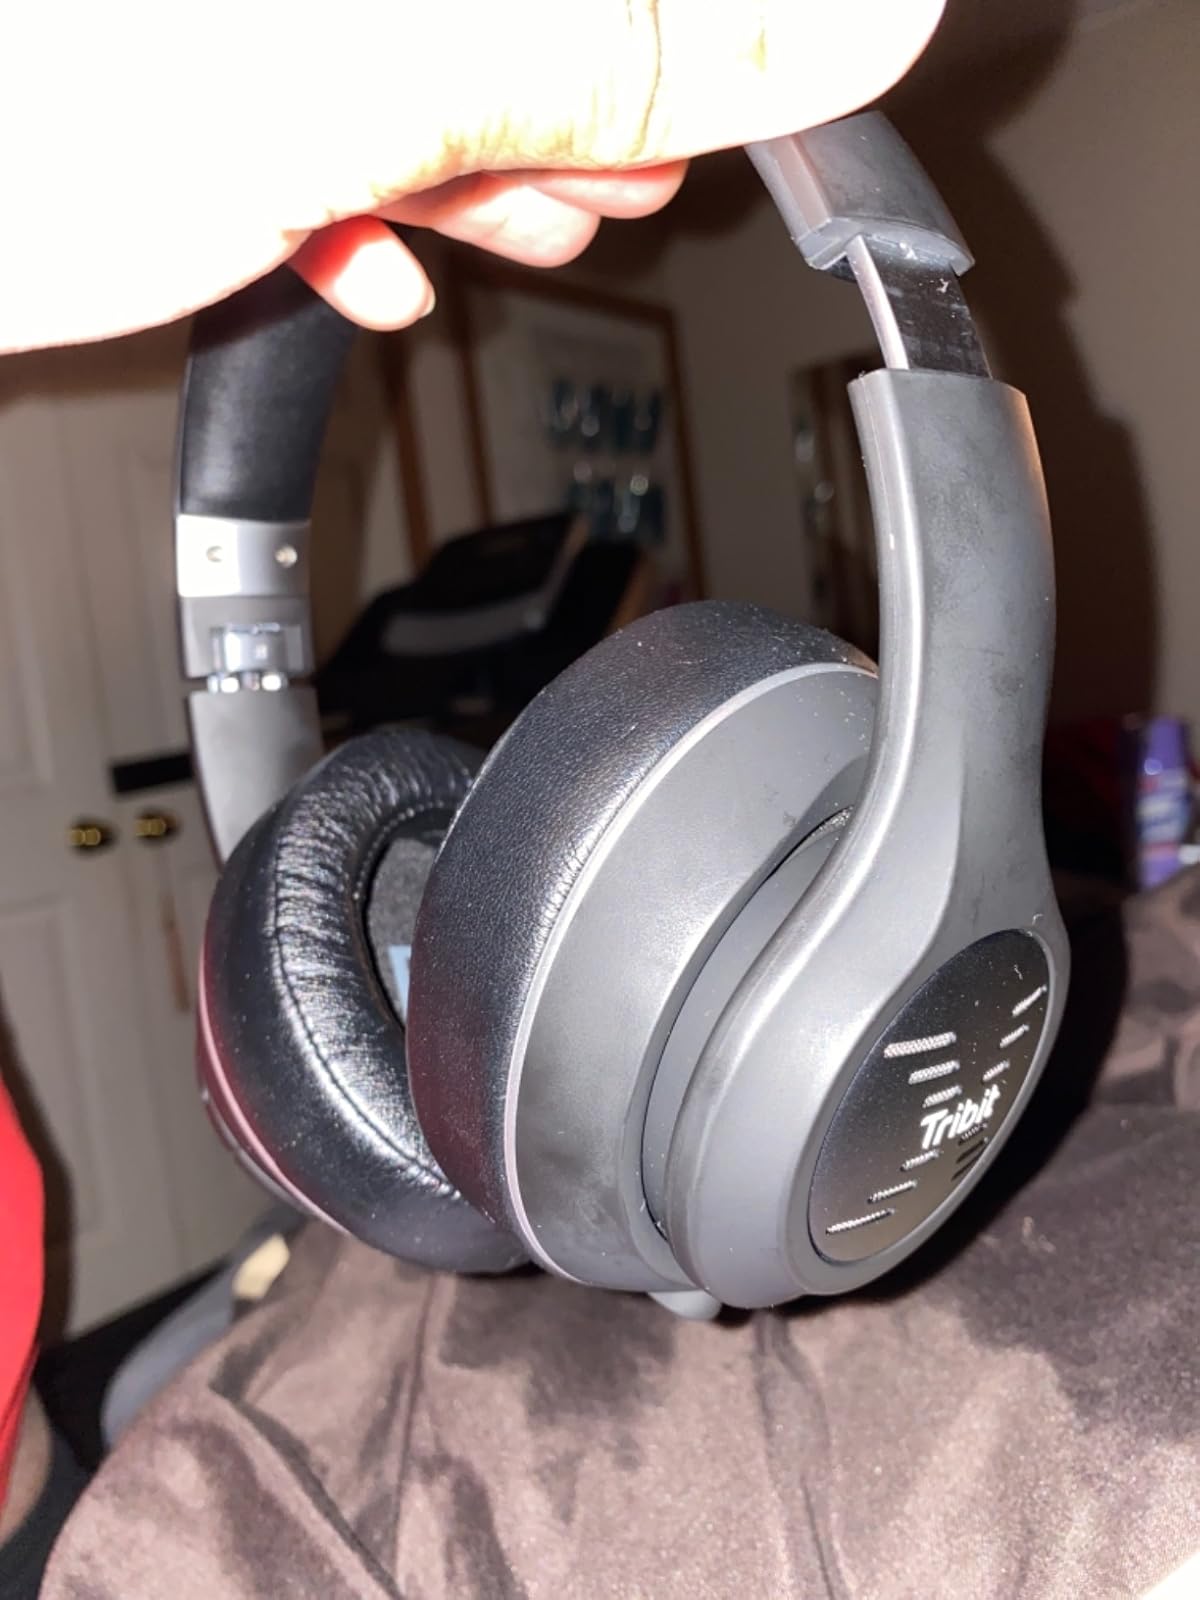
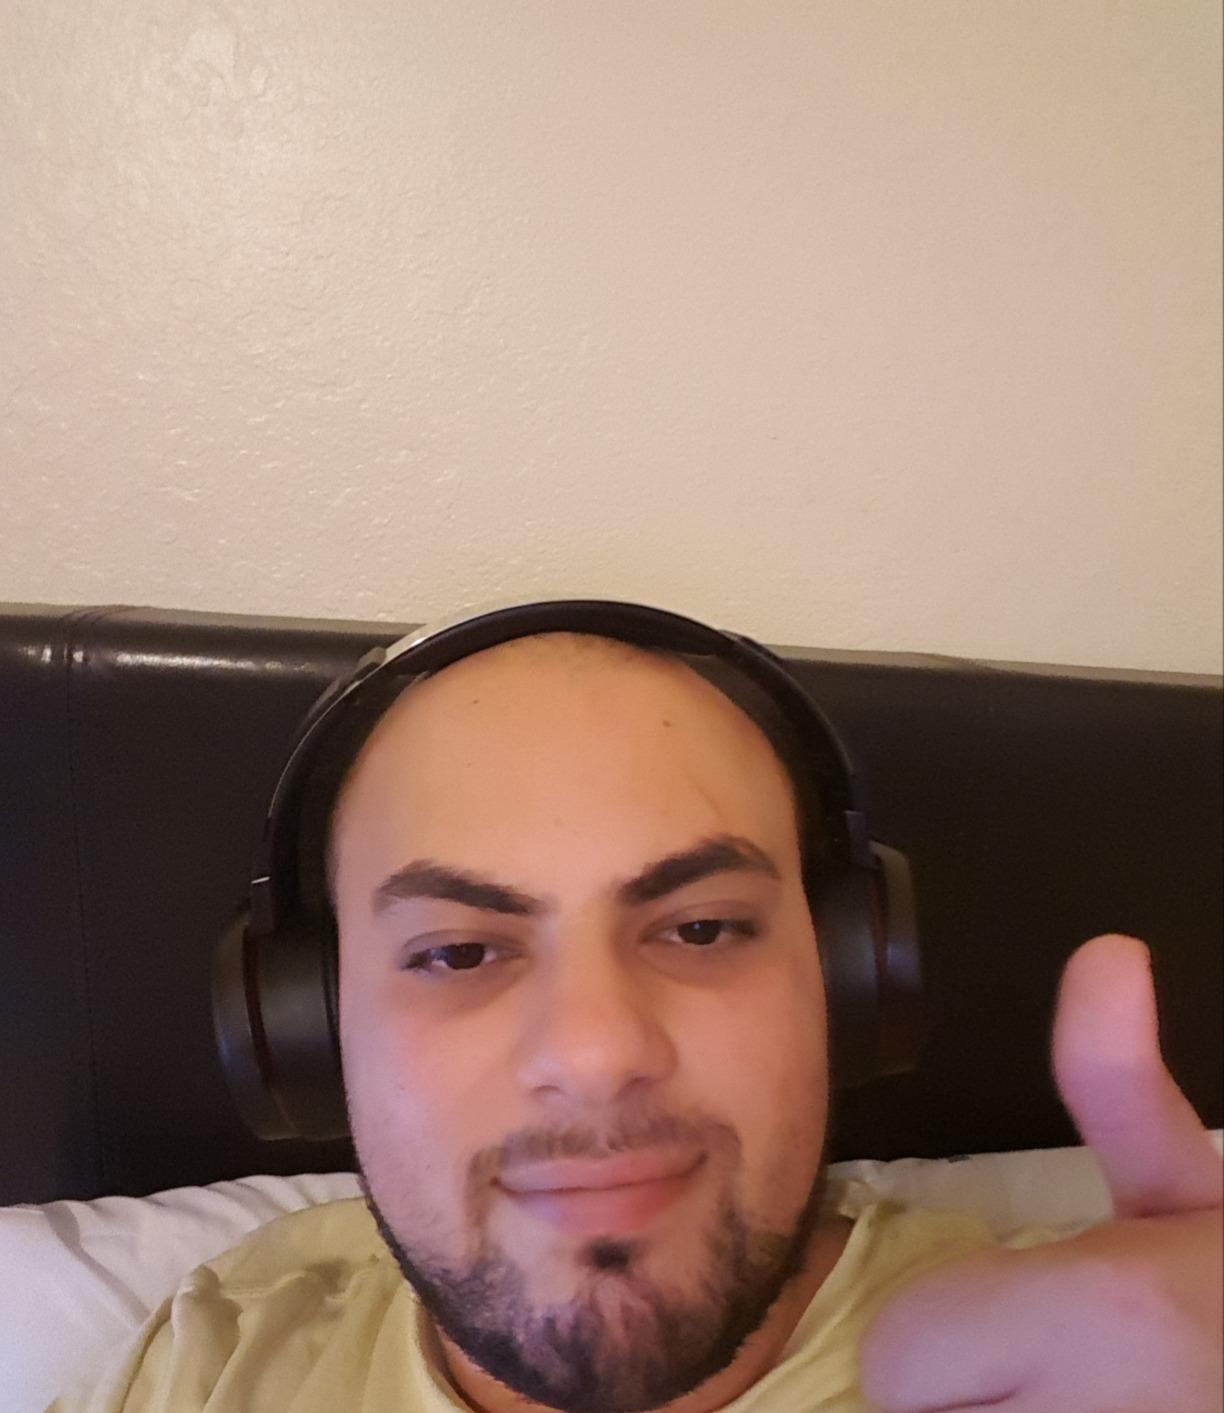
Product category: headphones
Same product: no